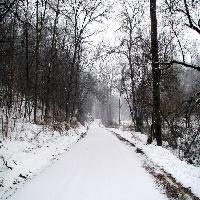
Weather: cloudy or overcast